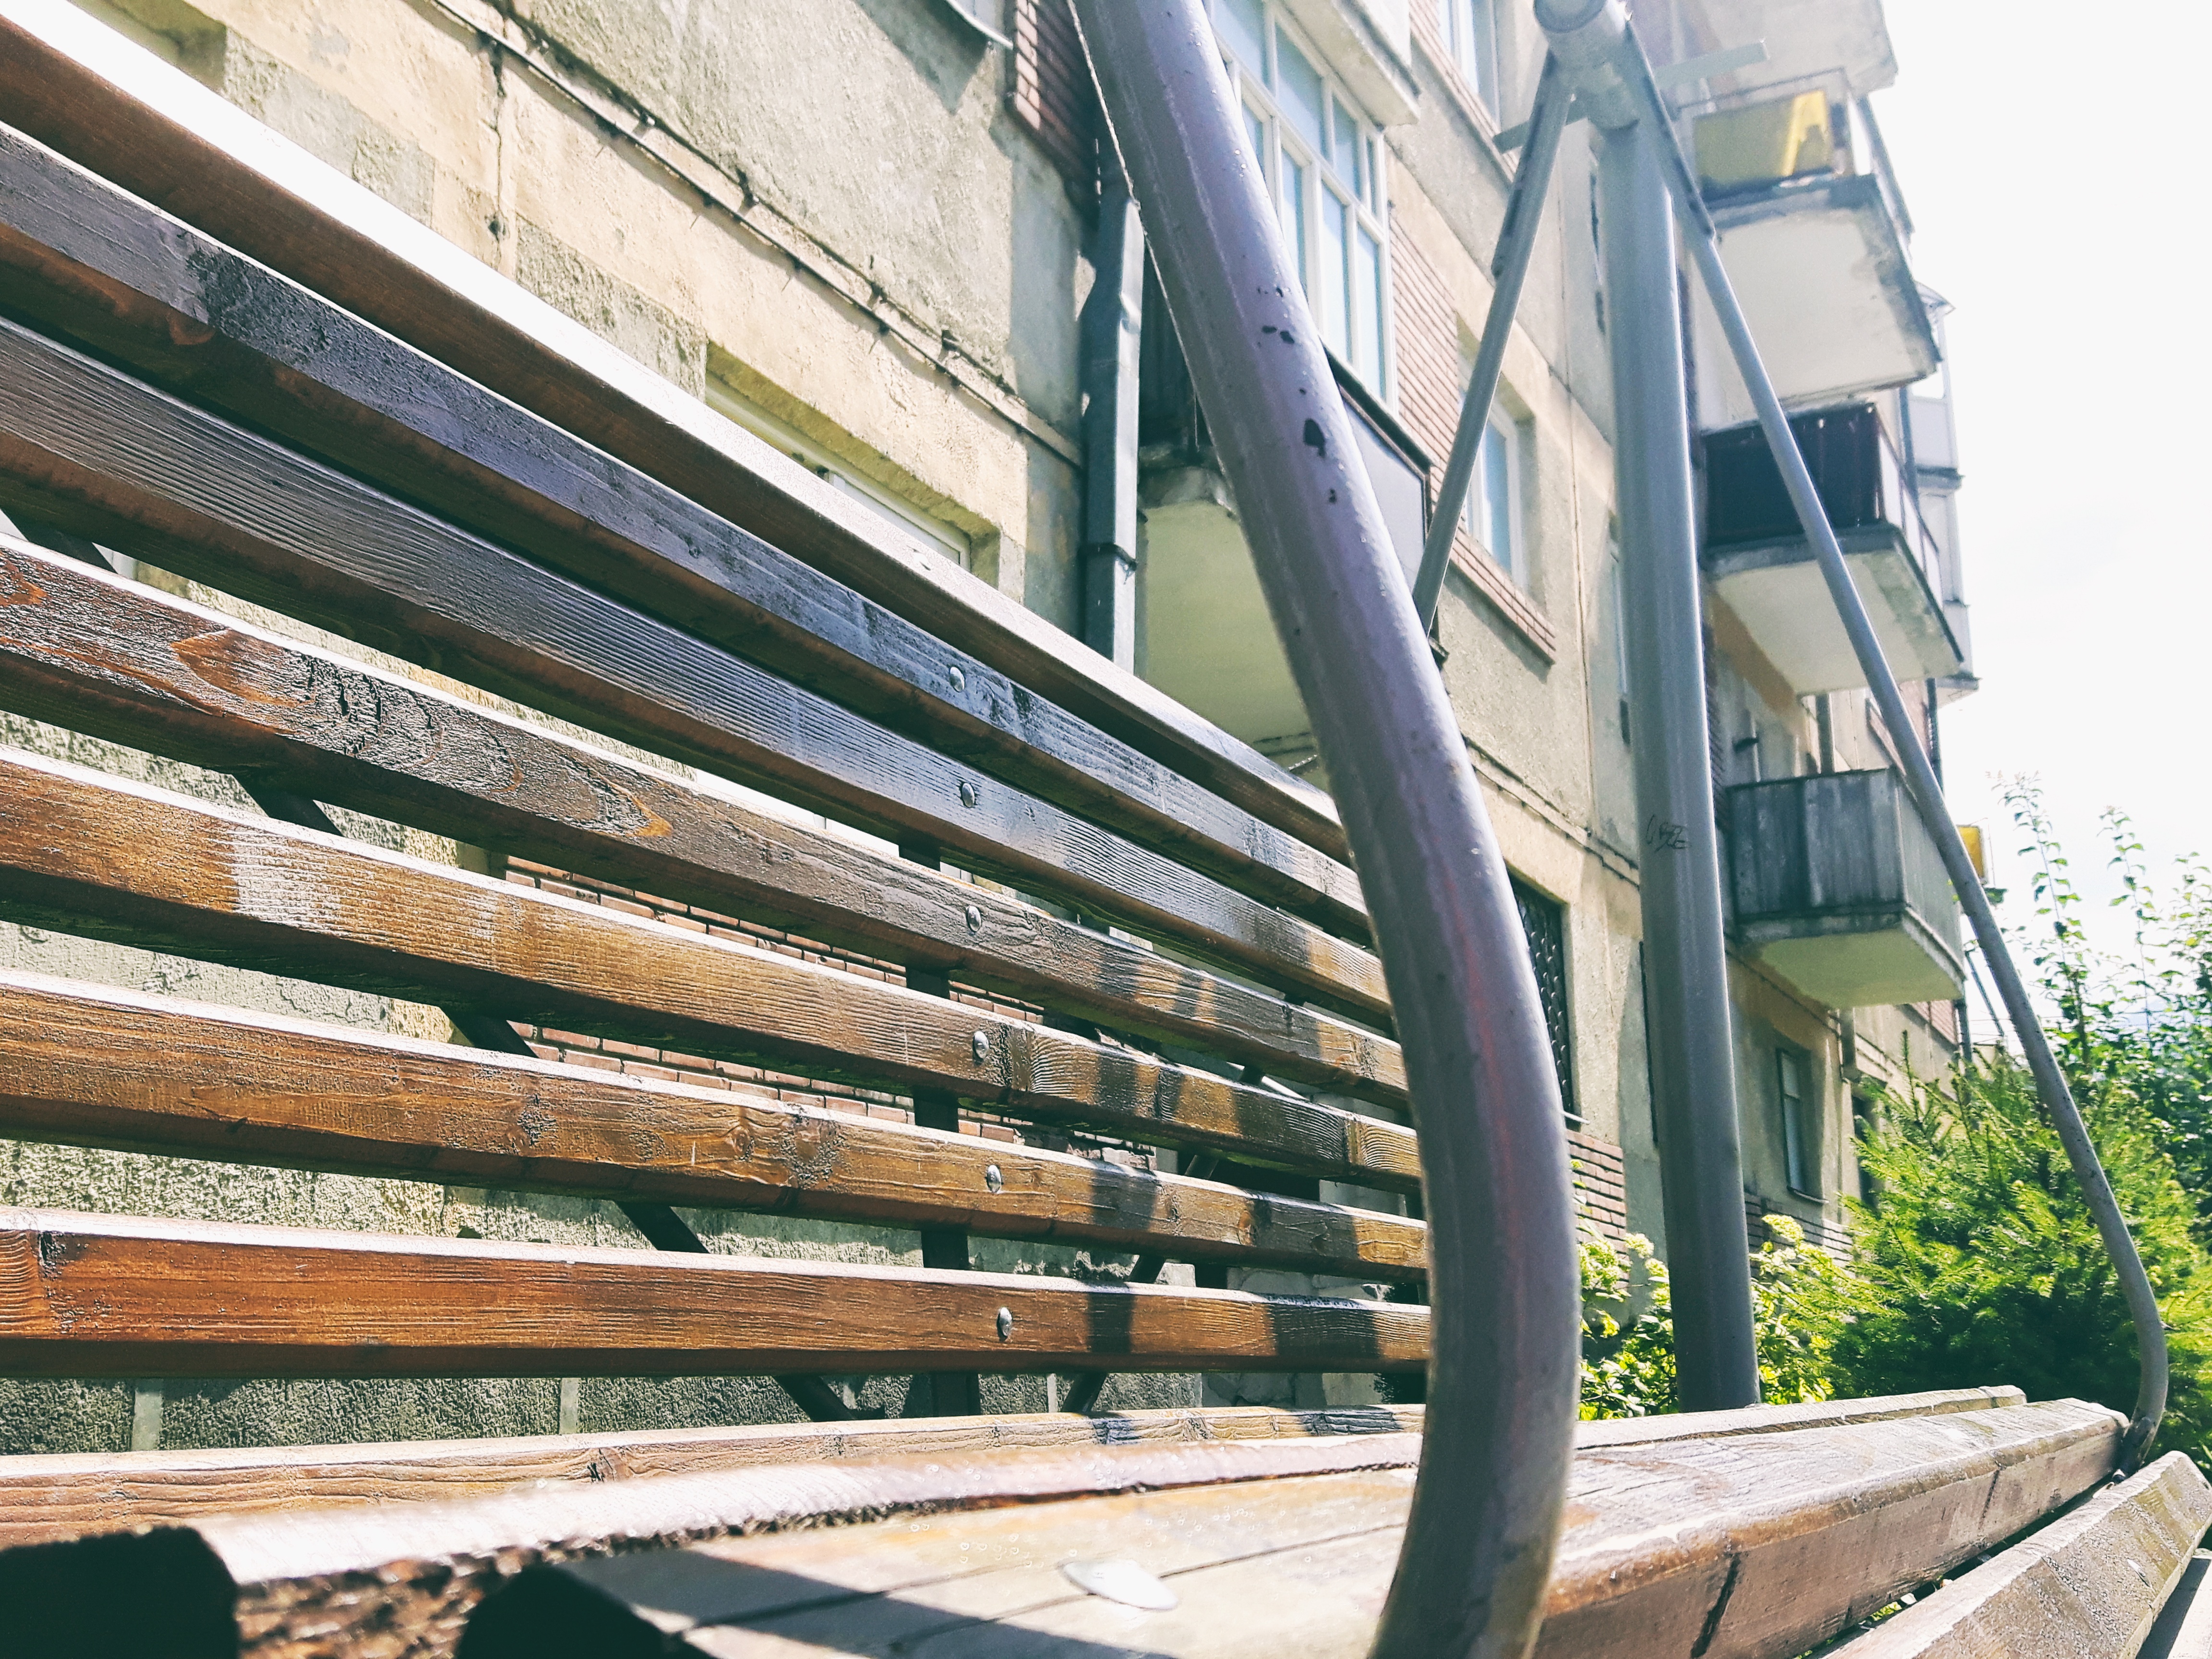
architecture, wood, roof, facade, stairs, siding